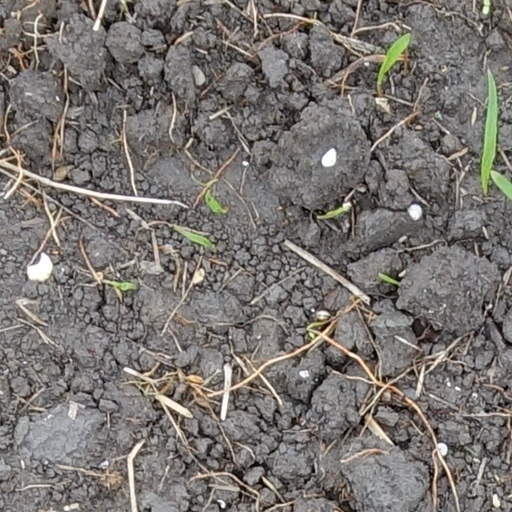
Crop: wheat